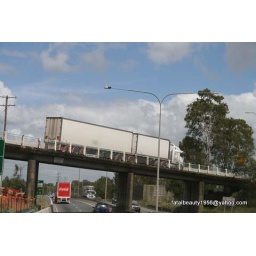
truck over bridge and coca cola truck